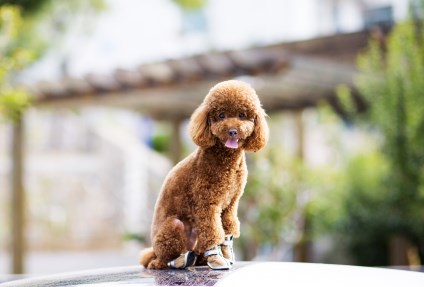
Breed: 7449-n000128-teddy